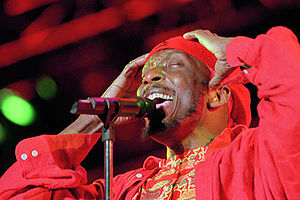
Navne i Rock and Roll Hall of Fame / Udøvende kunstnere
Navne i Rock and Roll Hall of Fame er en oversigt over de navne, der er optaget i Rock and Roll Hall of Fame i USA. Listen er ikke komplet, se den på Rock and Roll Hall of Fames liste over de optagne navne.